Question: What color are the letters on the truck?
Tambaya: Wani launi ne harrufan jikin babbar motar?
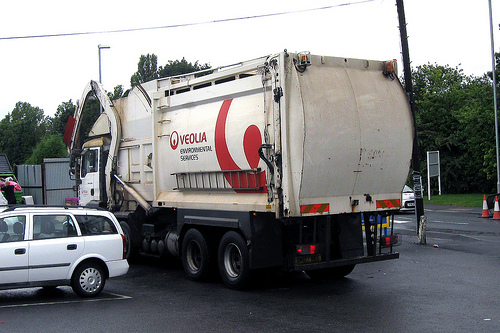
Answer: Red and black.
Amsa: Ja da baƙi.